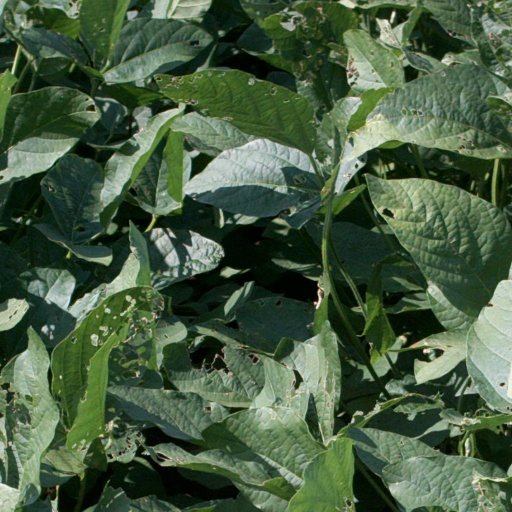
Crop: soybean